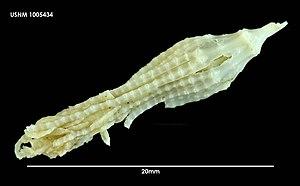
Les Bathycrinidae sont une famille de crinoïdes.